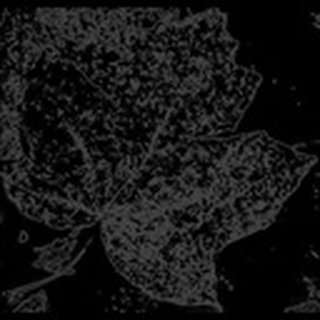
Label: cotton_powdery_mildew